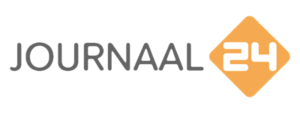
NPO Nieuws est une chaîne de télévision d'information en continu néerlandaise créée le 1ᵉʳ décembre 2004, éditée par la NOS et appartenant au groupe du service public néerlandais Nederlandse Publieke Omroep.